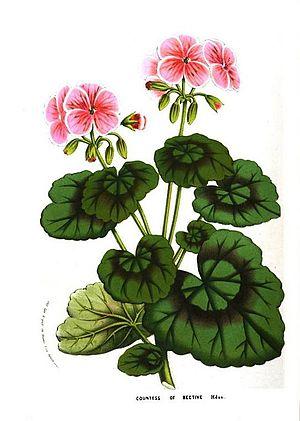
Pelargonium groupe zonal, 'countess of Bective'
Pelargonium ×hortorum ou Pelargonium groupe zonal est communément nommé géranium ou de manière plus précise géranium zoné. Il forme le groupe de cultivars de Pelargonium, aux feuilles marquées d'une zone annulaire brune et aux inflorescences en forme de grosses boules de fleurs serrées, généralement rouges, roses ou blancs. Ce sont les géraniums les plus communs des jardineries et des fleuristes, vendus en pots destinés aux bords des fenêtres et aux balcons ou plantés dans les plates-bandes.